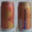
Label: can